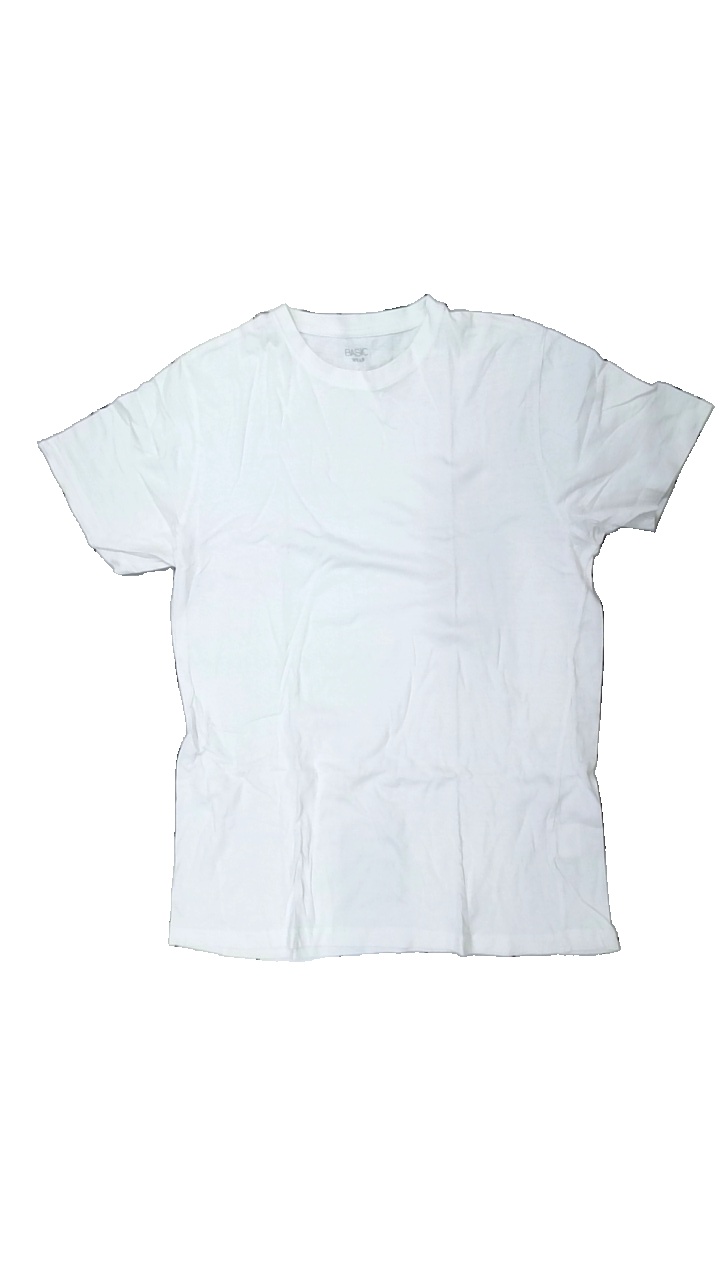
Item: T-shirt (Men)
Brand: Basic Wear
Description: t-shirt
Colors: White
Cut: C-collar
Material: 100% bomull
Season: All
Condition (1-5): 2
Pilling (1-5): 4
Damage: gult runt krage
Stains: Minor
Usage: Export
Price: <50